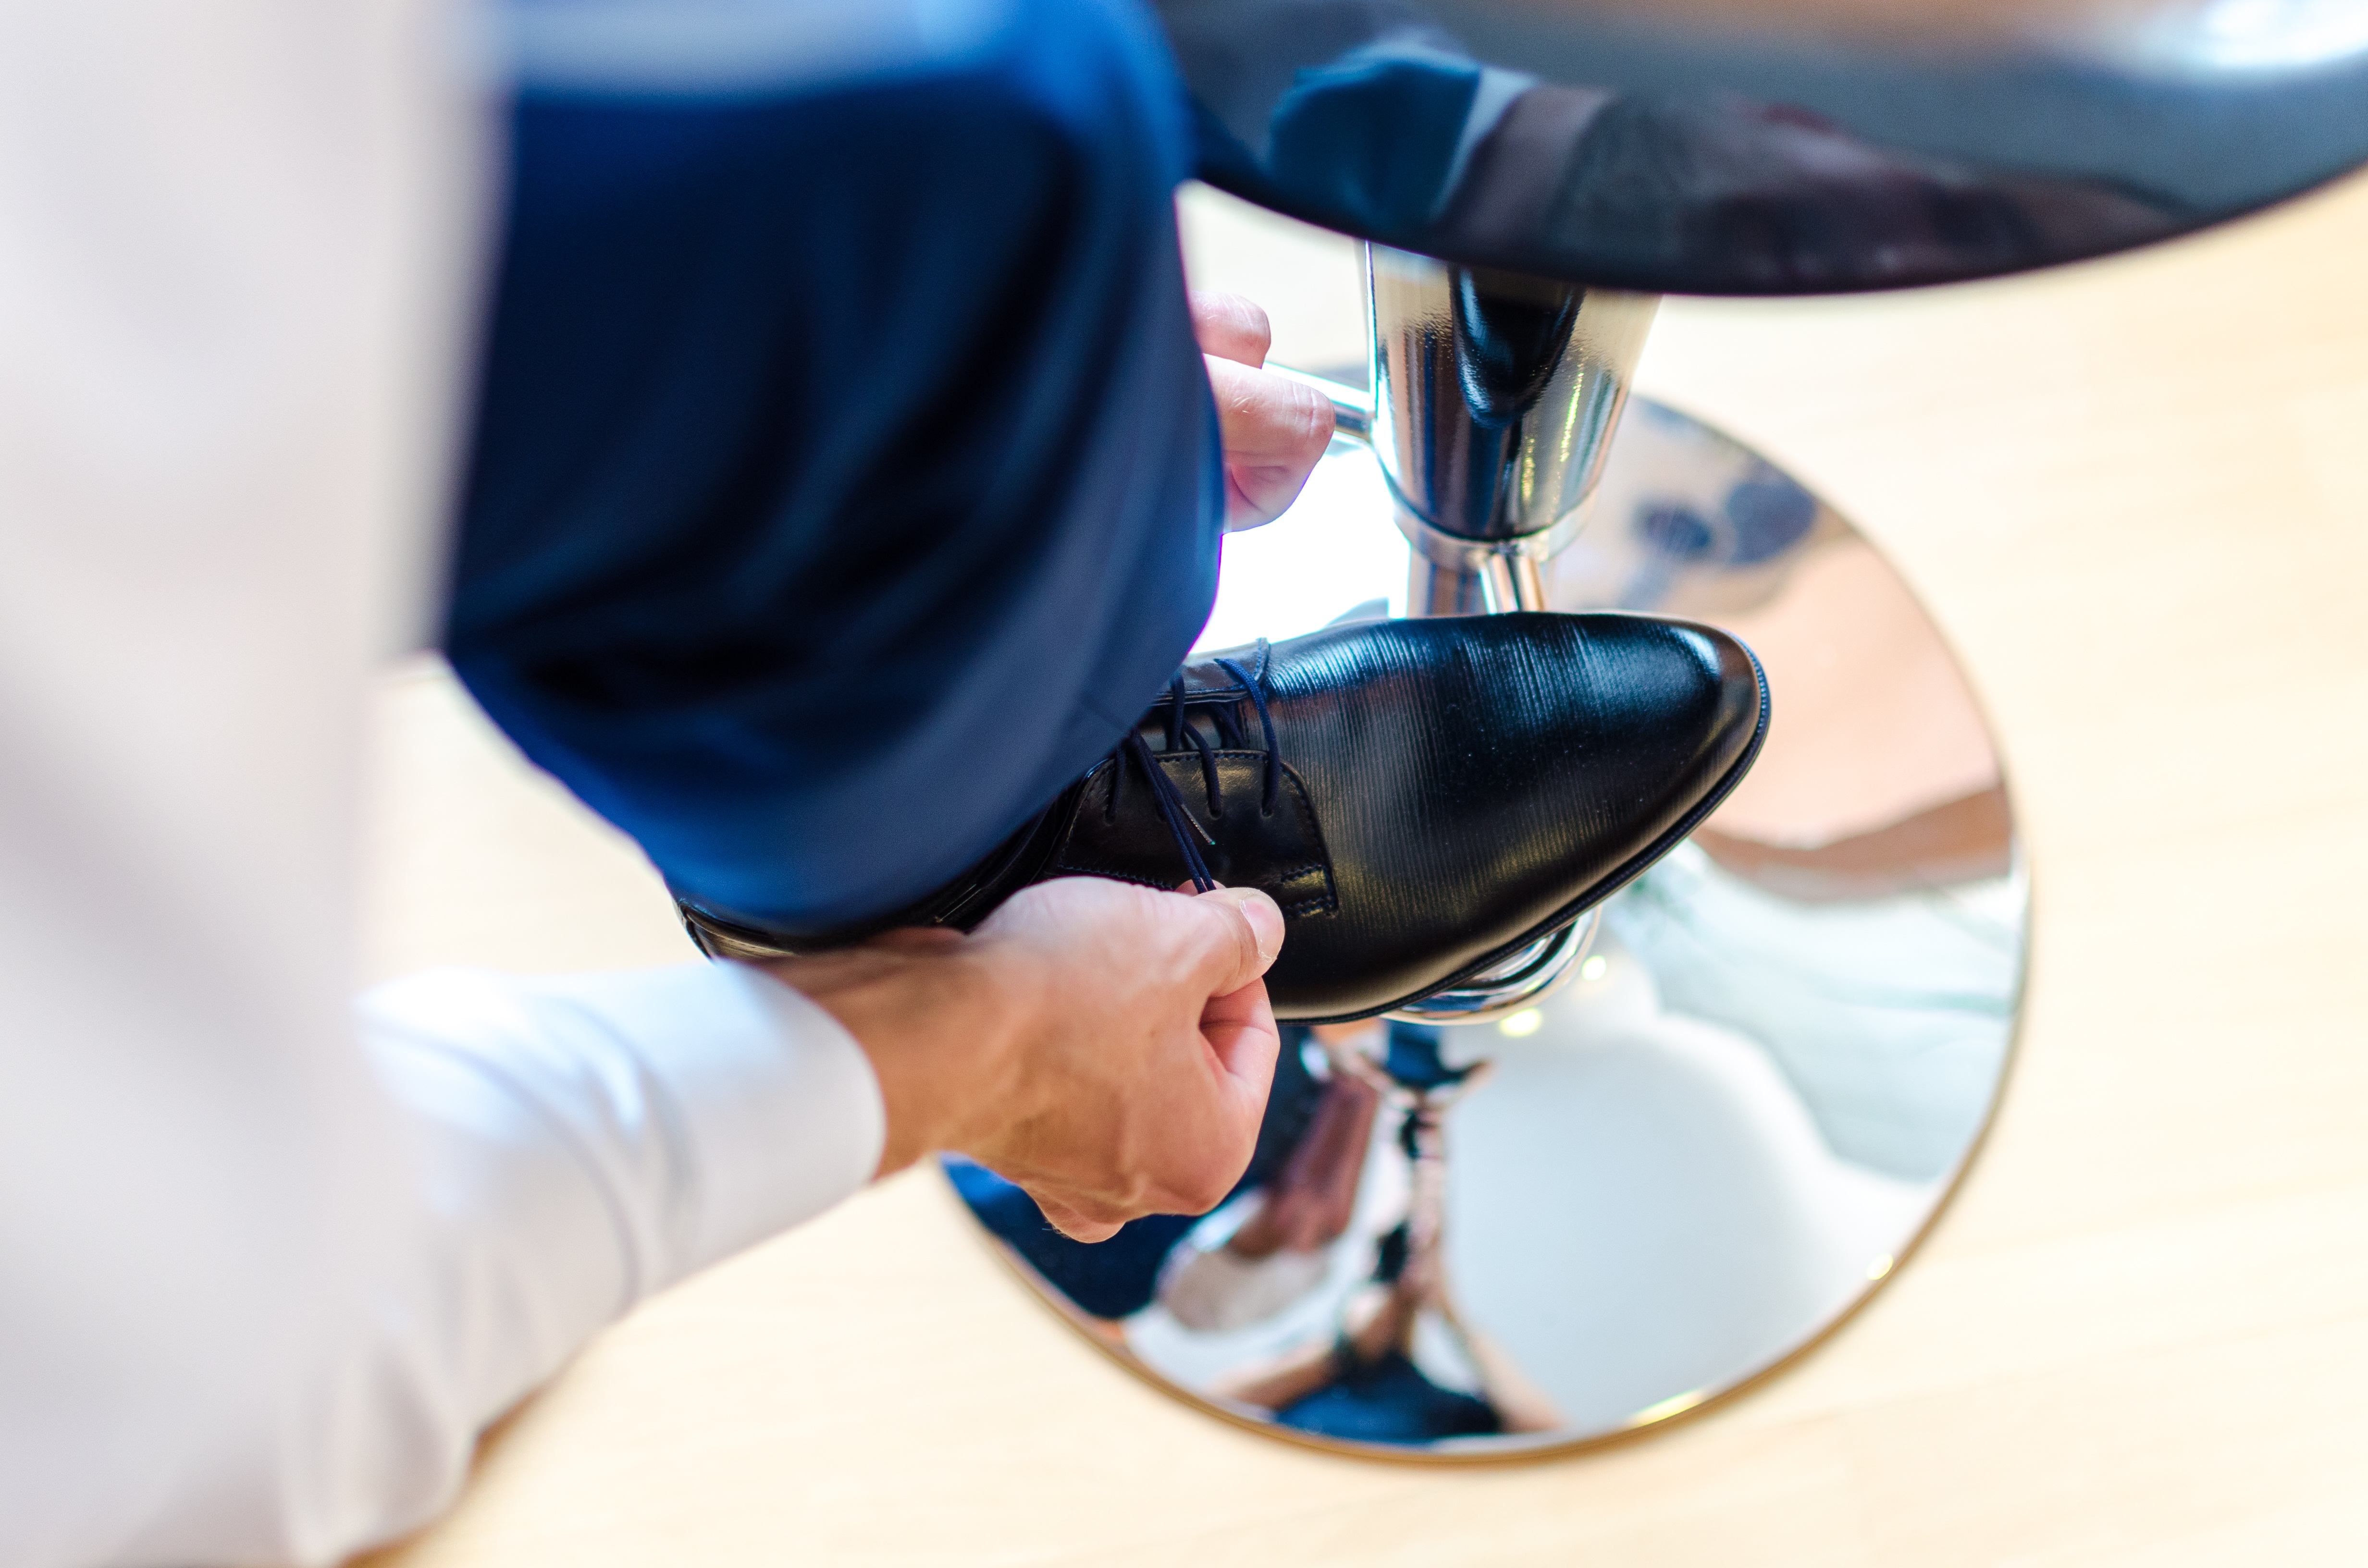
povol n, svatba, lov e, zasedac ch, ern, obuv, form ln, styl, k e, bila, st ev c, klasick, moda, mu i, podnikatel, samec, od vy, elegantn, ivotn styl, oblek, kalhoty, lov k, dosp l ch, noha, v z n, oble en, kosmetika, tkani ky, ru n, koberec, uveden, no ka, v interi ru, pr ce